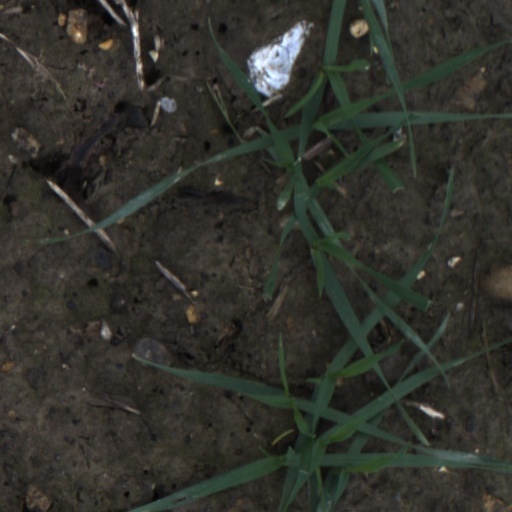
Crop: wheat